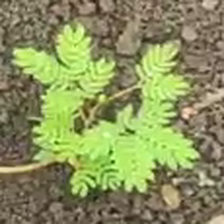
Weed species: Dwarf_cassia_(Chamaecrista pumila)